Mexicali

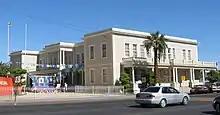
The "Casa Cultural" of Mexicali

In its beginnings Mexicali was an important center for cotton production for export, until synthetic fabrics reduced the worldwide demand for the fiber. Currently, horticulture is the most successful agricultural activity with scallion (green onion), and asparagus being among the most important crops. Cotton and wheat are still grown, but low government price guarantees and subsidies make wheat farmer protests an annual event. There is an annual agri-business fair, which if unfunded by the government, would have been dead a decade ago, named AGROBAJA, Agrobaja in March of every year, drawing people by the thousands, from all over Mexico and before the crisis, from the United States.